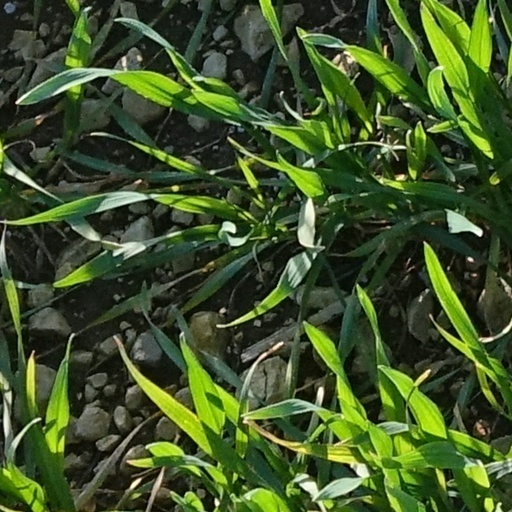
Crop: wheat